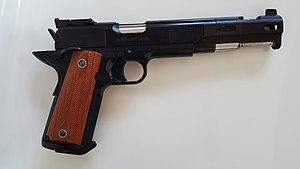
Pistolet à bille Airsoft de Jim Boland.
La Springfield Armory, située dans la ville du même nom, dans le Massachusetts, était le premier centre de fabrication d'armes à feu militaires américaines, de 1777 jusqu'à sa fermeture en 1968.